Verney family of Middle Claydon

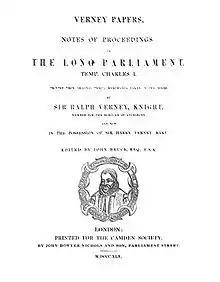
Verney Papers: Notes of Proceedings in the Long Parliament by Sir Ralph Verney, printed by the Camden Society.

The Lord Mayor's second son was also called Sir Ralph Verney. He married Eleanor Pole, an aunt of Cardinal Pole. He was a servant of Elizabeth of York and joined the household of Margaret Tudor in Scotland as chamberlain, and subsequently Ralph Verney was chamberlain to Princess Mary. Lady Verney paid the painters Robert Fyll and John Reynolds for making heraldic beasts for the garden at Windsor Castle. At the Scottish court Lady Verney's two maiden attendants were given 11 gold coins strung as necklaces for a New Year's day gift in 1506. Sir Ralph died in 1528 and is buried at Kings Langley in Hertfordshire; his chest tomb with effigies of the couple survive in All Saints' Church.